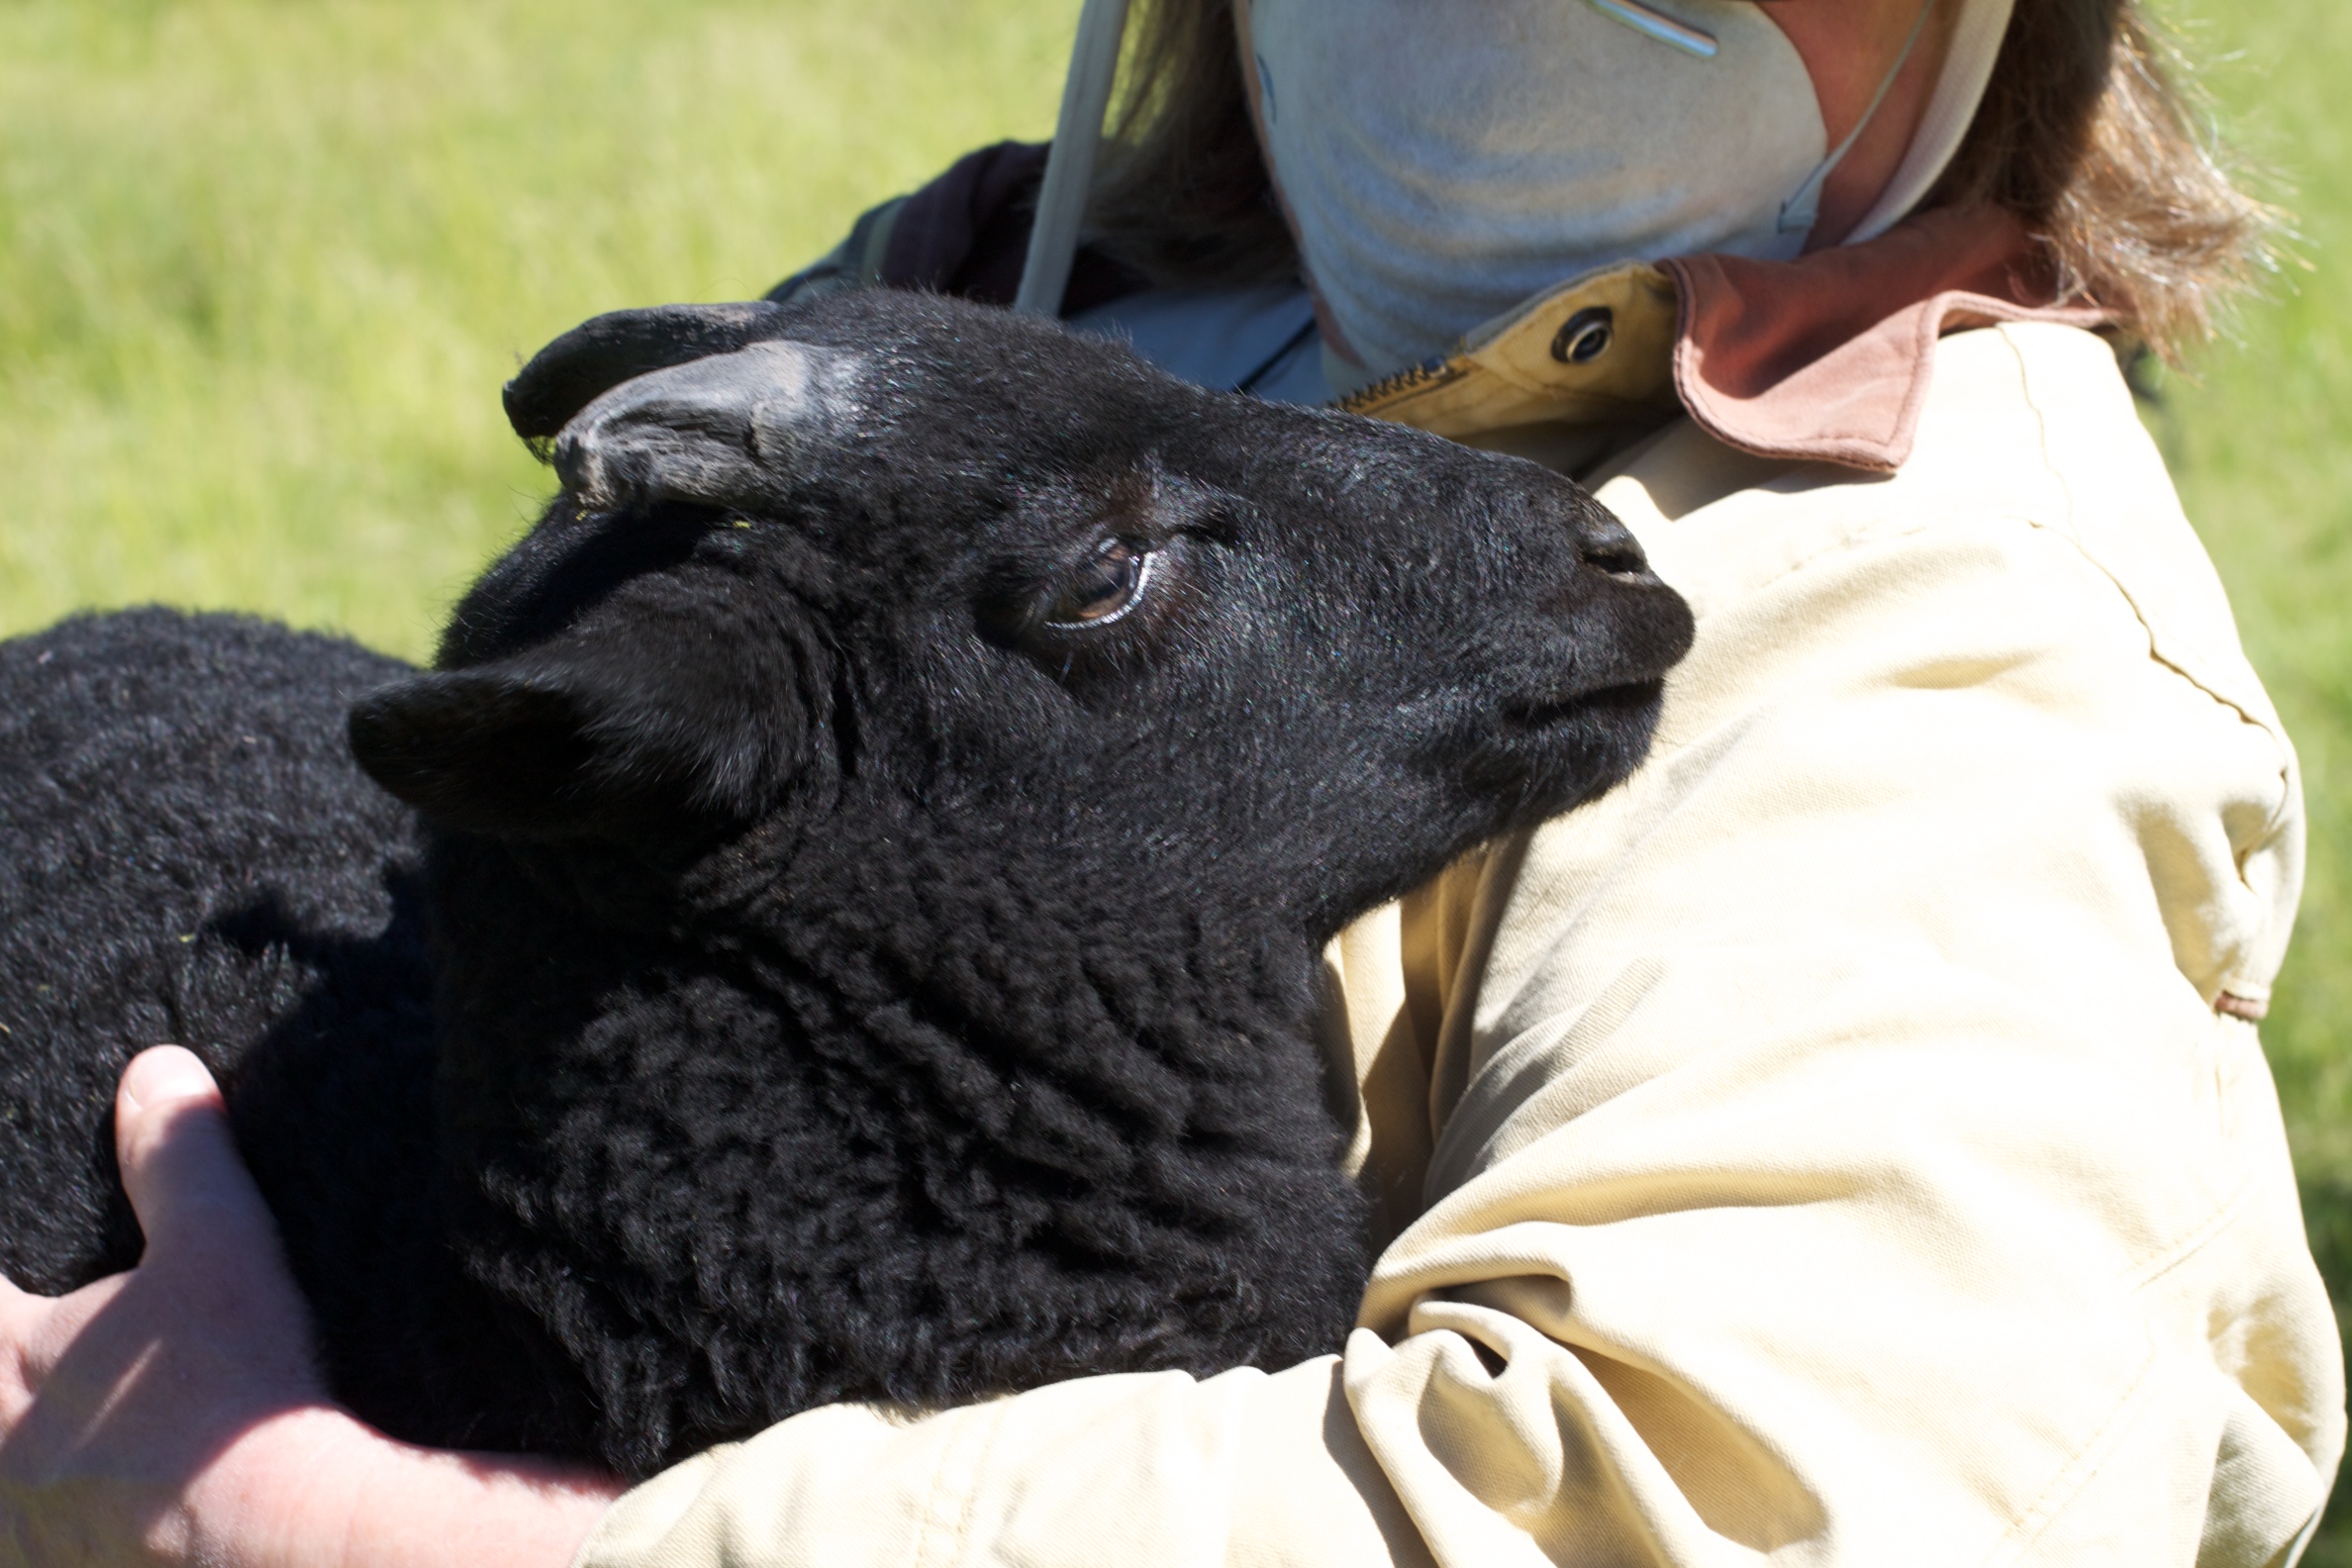
sheep, mammal, sculpture, sheeps, desertweyr, odyssey, cattle like mammal